Columbus Lions

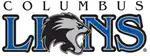
Columbus Lions logo 2006–2022

The Lions were founded in 2006. They began play in the short-lived World Indoor Football League (WIFL) in 2007. The Lions' inaugural game on February 26, 2007, was marred by tragedy when opposing defensive back Javon Camon of the Daytona Beach Thunder was killed after a hard but clean hit by Lions fullback Cedric Ware during the fourth quarter. The Lions finished with the best regular season record, but lost the championship to the Augusta Colts. For the Lions' inaugural season, head coach Jason Gibson won the league's Coach of the Year Award.